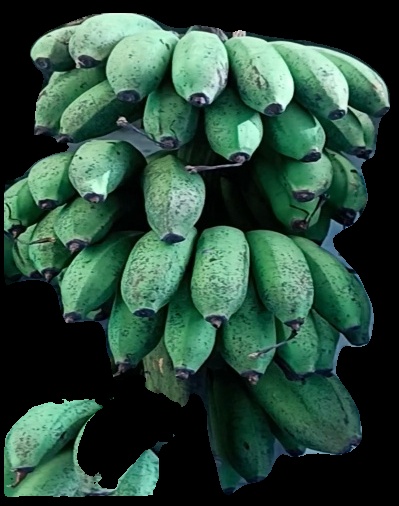
Variety: rasbale
Grade: grade2